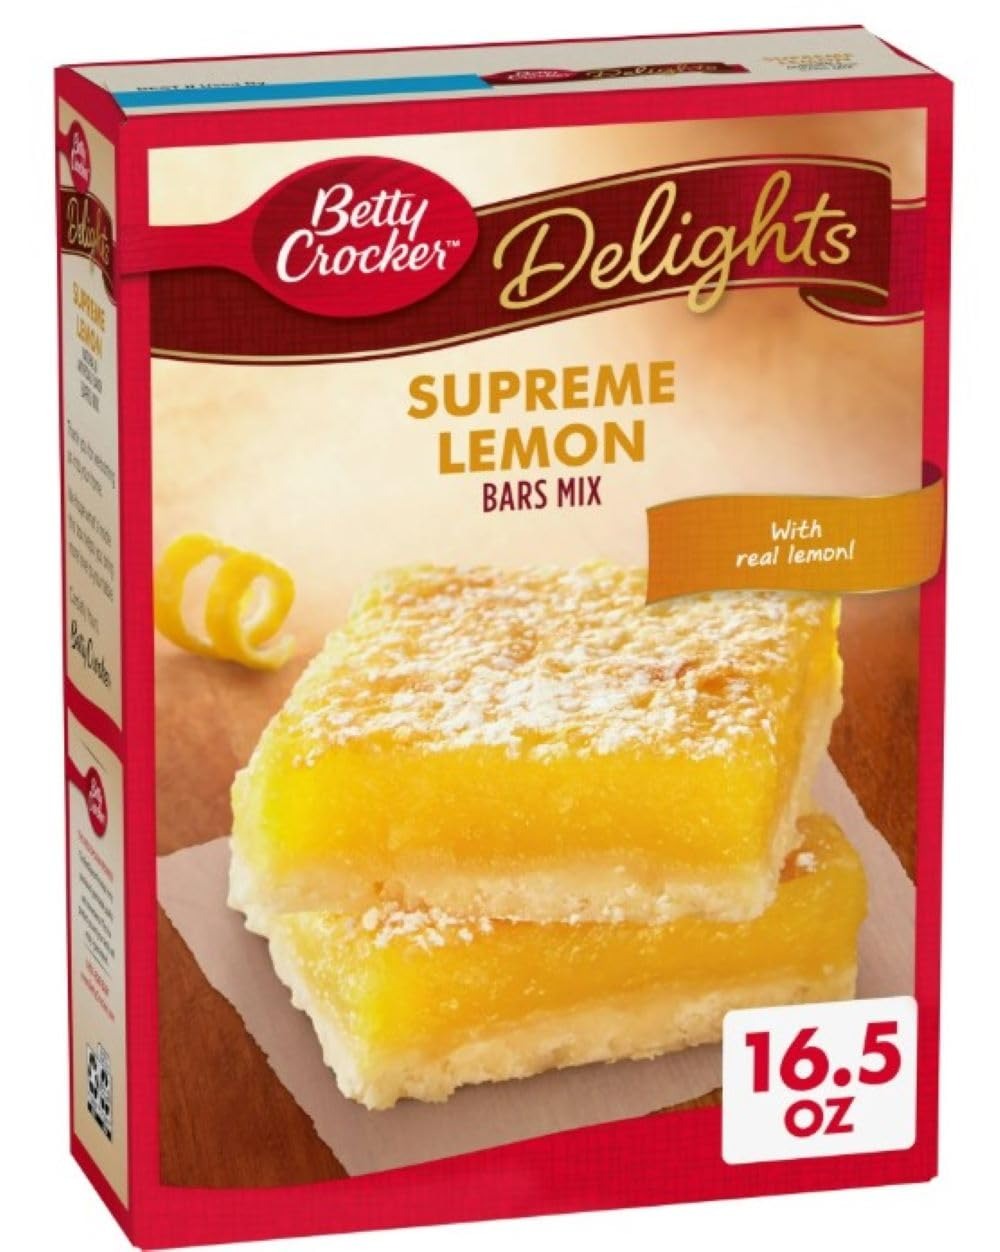
Item Name: Betty Crocker Delights Supreme Lemon Bars Mix 16.5 oz (Pack of 6)
Bullet Point 1: Easy preparation: Just add water and eggs for hassle-free baking
Bullet Point 2: Real lemon flavor: Made with real lemon juice solids for an authentic tangy taste
Bullet Point 3: Perfect consistency: Achieve sweet and tart lemon bars with every batch
Bullet Point 4: Quality ingredients: Contains high-quality ingredients like enriched flour and natural flavors
Bullet Point 5: Generous size: 16.5 oz mix provides enough for multiple delicious lemon bars
Product Description: Betty Crocker Delights Supreme Lemon Bars Mix is the ideal way to make perfect lemon bars. Just add water and eggs to complete this delicious recipe. Bite into a sweet tart lemon bar with easy-to-make Betty Crocker Delights Supreme Lemon Bars Mix. Made with real lemon this baking mix is full of tangy lemon flavors and is easy to prepare. (Pack of 6)
Value: 99.0
Unit: Fl Oz

Price: 3.12